Andover, Hampshire

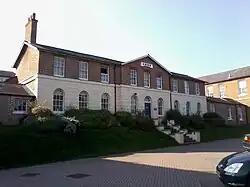
The former workhouse

As well as the Church of St Mary, the town had a priory and a hospital run by monks, dedicated to St John the Baptist, and also a lepers hostel to St Mary Magdalene. In 1538 during the Reformation Henry VIII closed the priory and the hospital. In 1571 a free school for the boys of Andover was established in the grounds of St Mary's Church. This in time became Andover Grammar School, and in the 1970s it became John Hanson Community School. The school has occupied various sites in the town over the course of its history and is currently located in Floral Way.